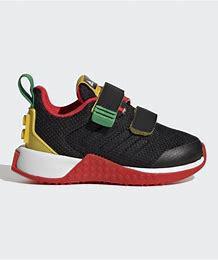
Brand: Adidas
Model: Lego Sport Pro